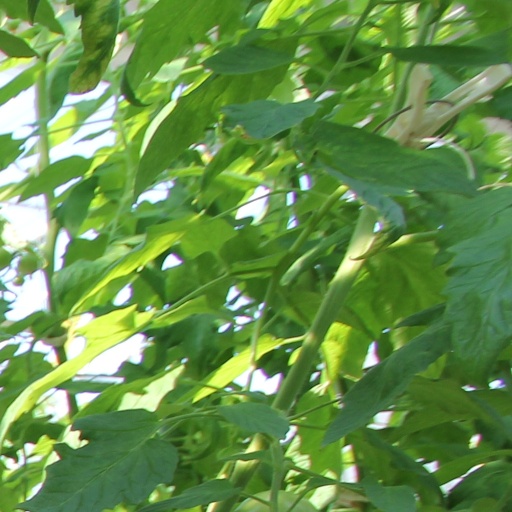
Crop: tomato